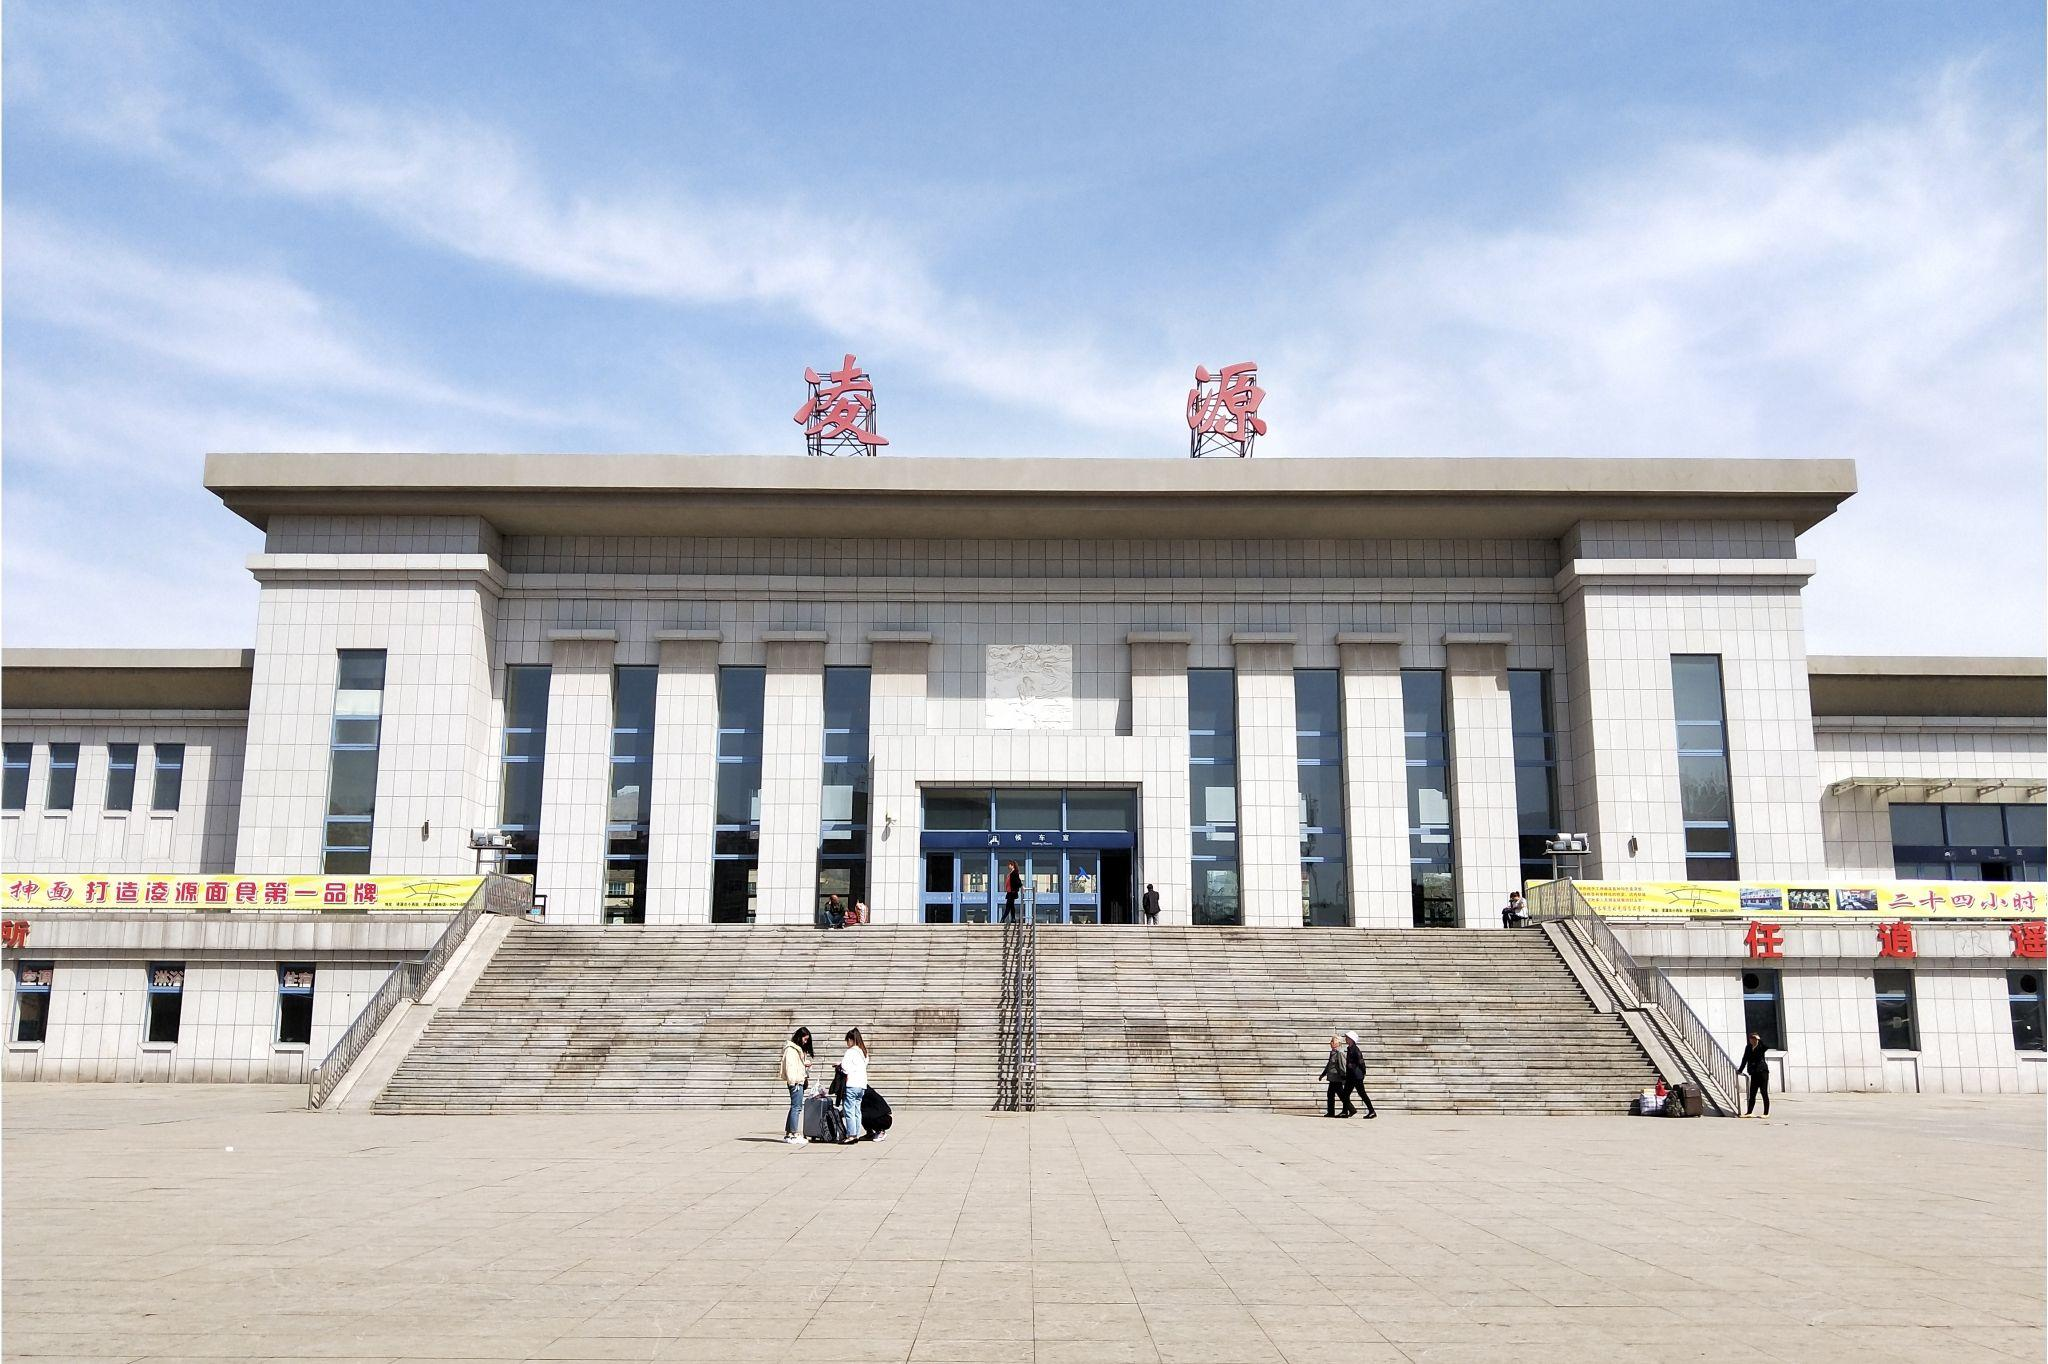
地标名称：凌源站
所在城市：朝阳市·凌源市